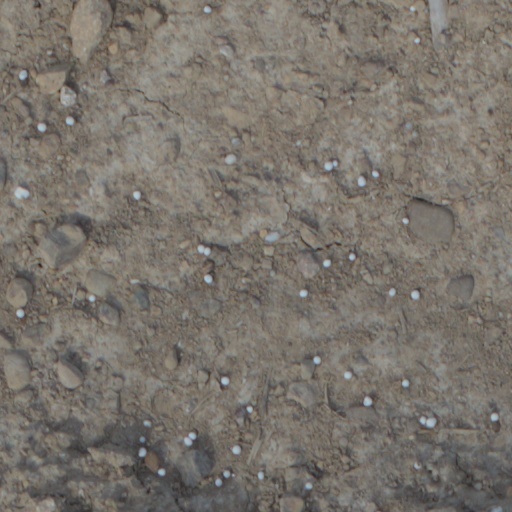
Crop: wheat